The Greatest Show on Earth (film)

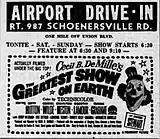
James Stewart in drive-in theatre ad

A television series with the same title was inspired by the film, with Jack Palance in the role of Charlton Heston's character. The program ran on Tuesday evenings for 30 episodes on ABC during the 1963–1964 season.